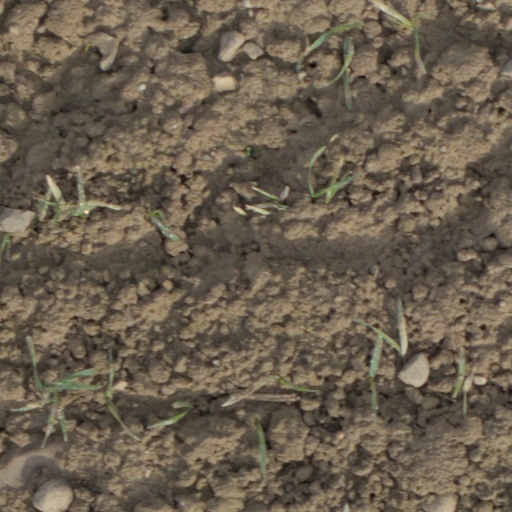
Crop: wheat